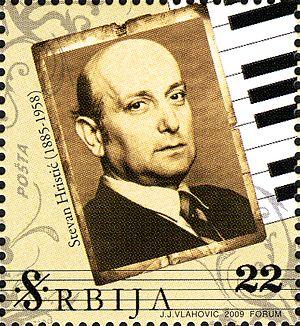
Stevan Hristić était un compositeur serbe. Il était le fils du ministre et diplomate Kosta Hristić et le petit-fils de Nikola Hristić qui fut plusieurs fois le chef de gouvernement de la Principauté et du Royaume de Serbie. Il est considéré comme le plus talentueux des compositeurs serbes de la première moitié du XXᵉ siècle.